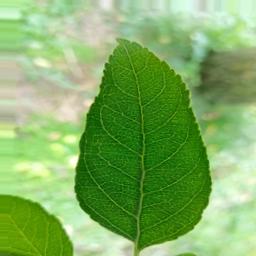
Label: Healthy